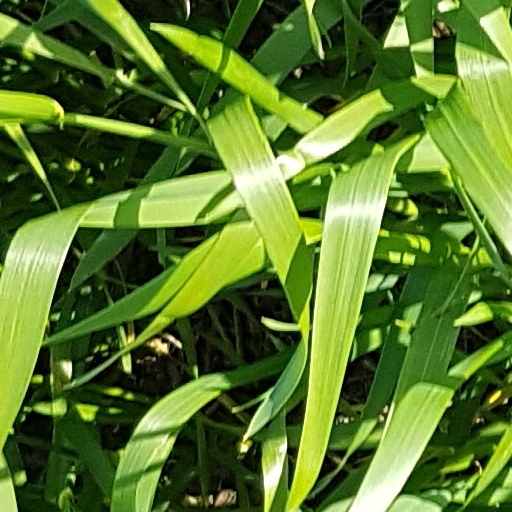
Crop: wheat